Confirmation (Lutheran Church)

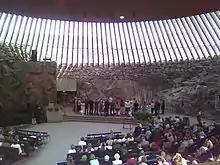
A Lutheran confirmation service, Temppeliaukio Church, Helsinki.

The Rite of Confirmation provides an opportunity for the individual Christian, relying on God's promise given in Baptism, to make a personal public profession of the faith and a lifelong pledge of faithfulness to Christ. Confirmation teaches baptized Christians, who wish to become Lutheran, the Church's theology on the Ten Commandments, the Apostles' Creed and the Lord's Prayer, as well as Lutheran doctrine on the sacraments of Baptism, Confession, and the Eucharist.